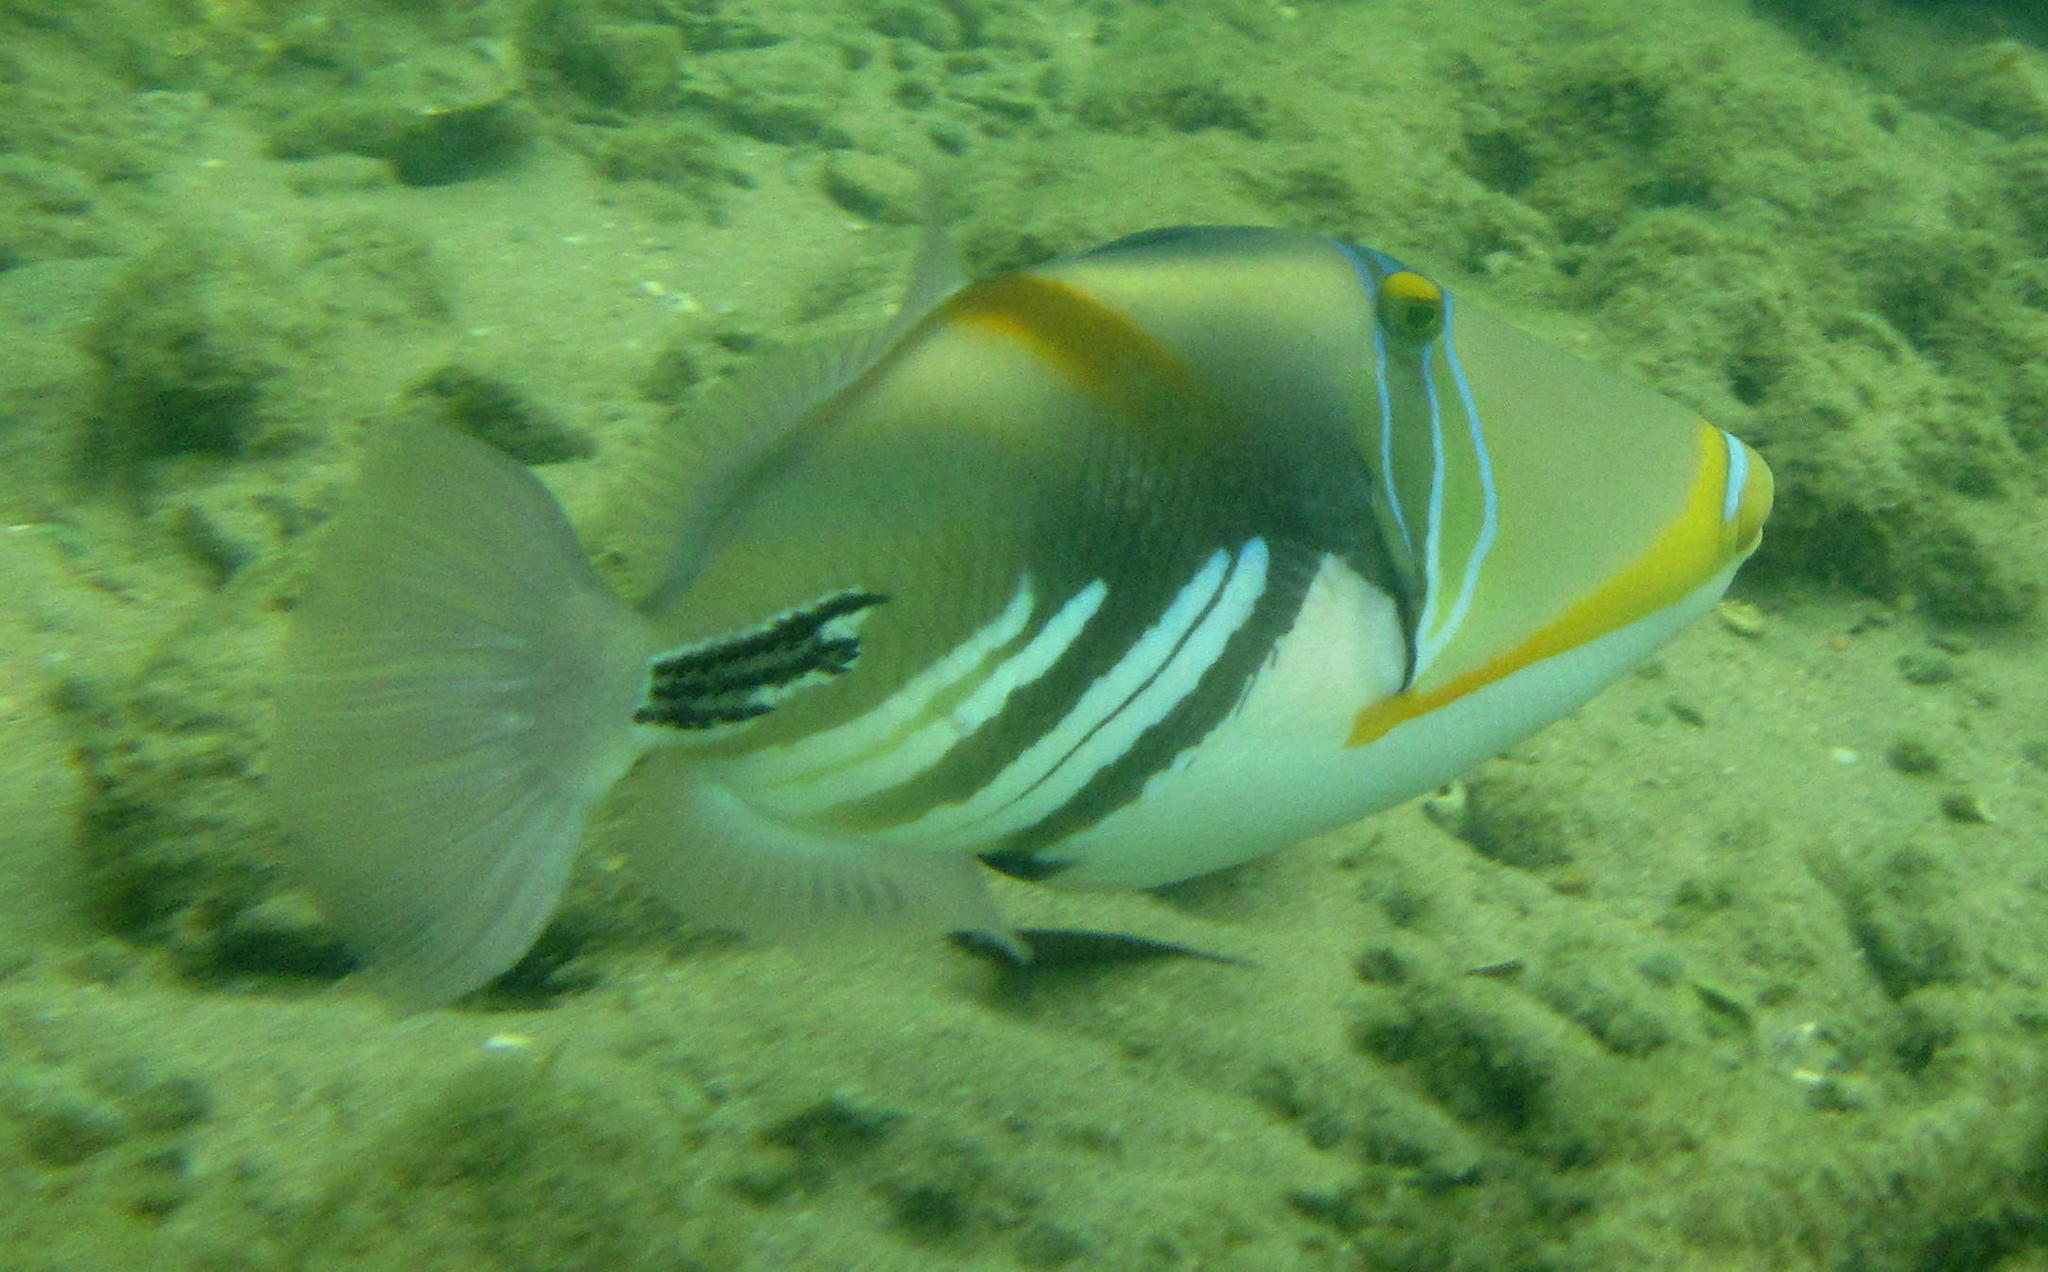
Rhinecanthus aculeatus (Lagoon Triggerfish)